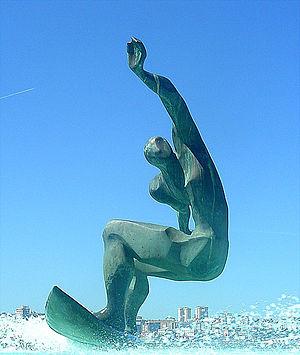
Surf. La Corogne, Galice (Espagne).